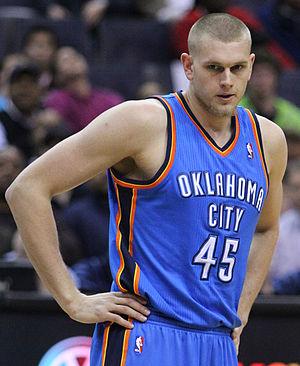
Cole David Aldrich, né le 31 octobre 1988 à Bloomington dans le Minnesota, est un joueur américain de basket-ball. Il évolue au poste de pivot.